Science of photography

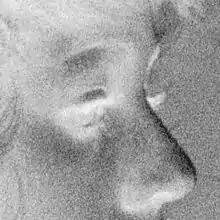
Strong grain on ISO400 negative film, pushed to ISO1600.

Motion blur due to subject movement can usually be prevented by using a faster shutter speed. The exact shutter speed will depend on the speed at which the subject is moving. For example, a very fast shutter speed will be needed to "freeze" the rotors of a helicopter, whereas a slower shutter speed will be sufficient to freeze a runner.